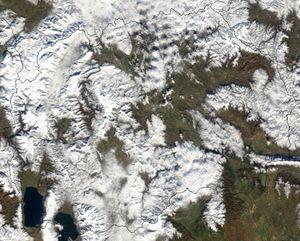
La géographie de la République de Macédoine du Nord est caractéristique de celle de la péninsule balkanique par l'emprise des massifs montagneux qui s'étendent sur le pays et les multiples climats qui s'y croisent. Classée parmi les plus petits États européens, la Macédoine du Nord connaît en effet aussi bien le climat de montagne que le climat méditerranéen, et elle reçoit autant l'influence de la mer Égée que celle de l'Adriatique ou de la mer Noire.